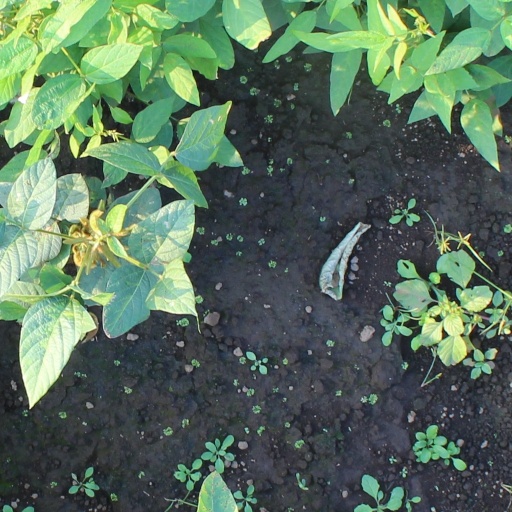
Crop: soybean